Xenohormesis

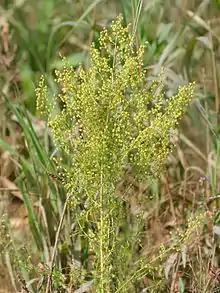
"Artemisia annua"

There also might be the problem that our focus on maximizing the crop output, may be losing many of the xenohormetic advantages. Under the xenohormesis hypothesis, although the ideal conditions will cause the plant to increase its crop output, the reduced stress of the ideal conditions might reduce beneficial xenohormetic effects in humans.